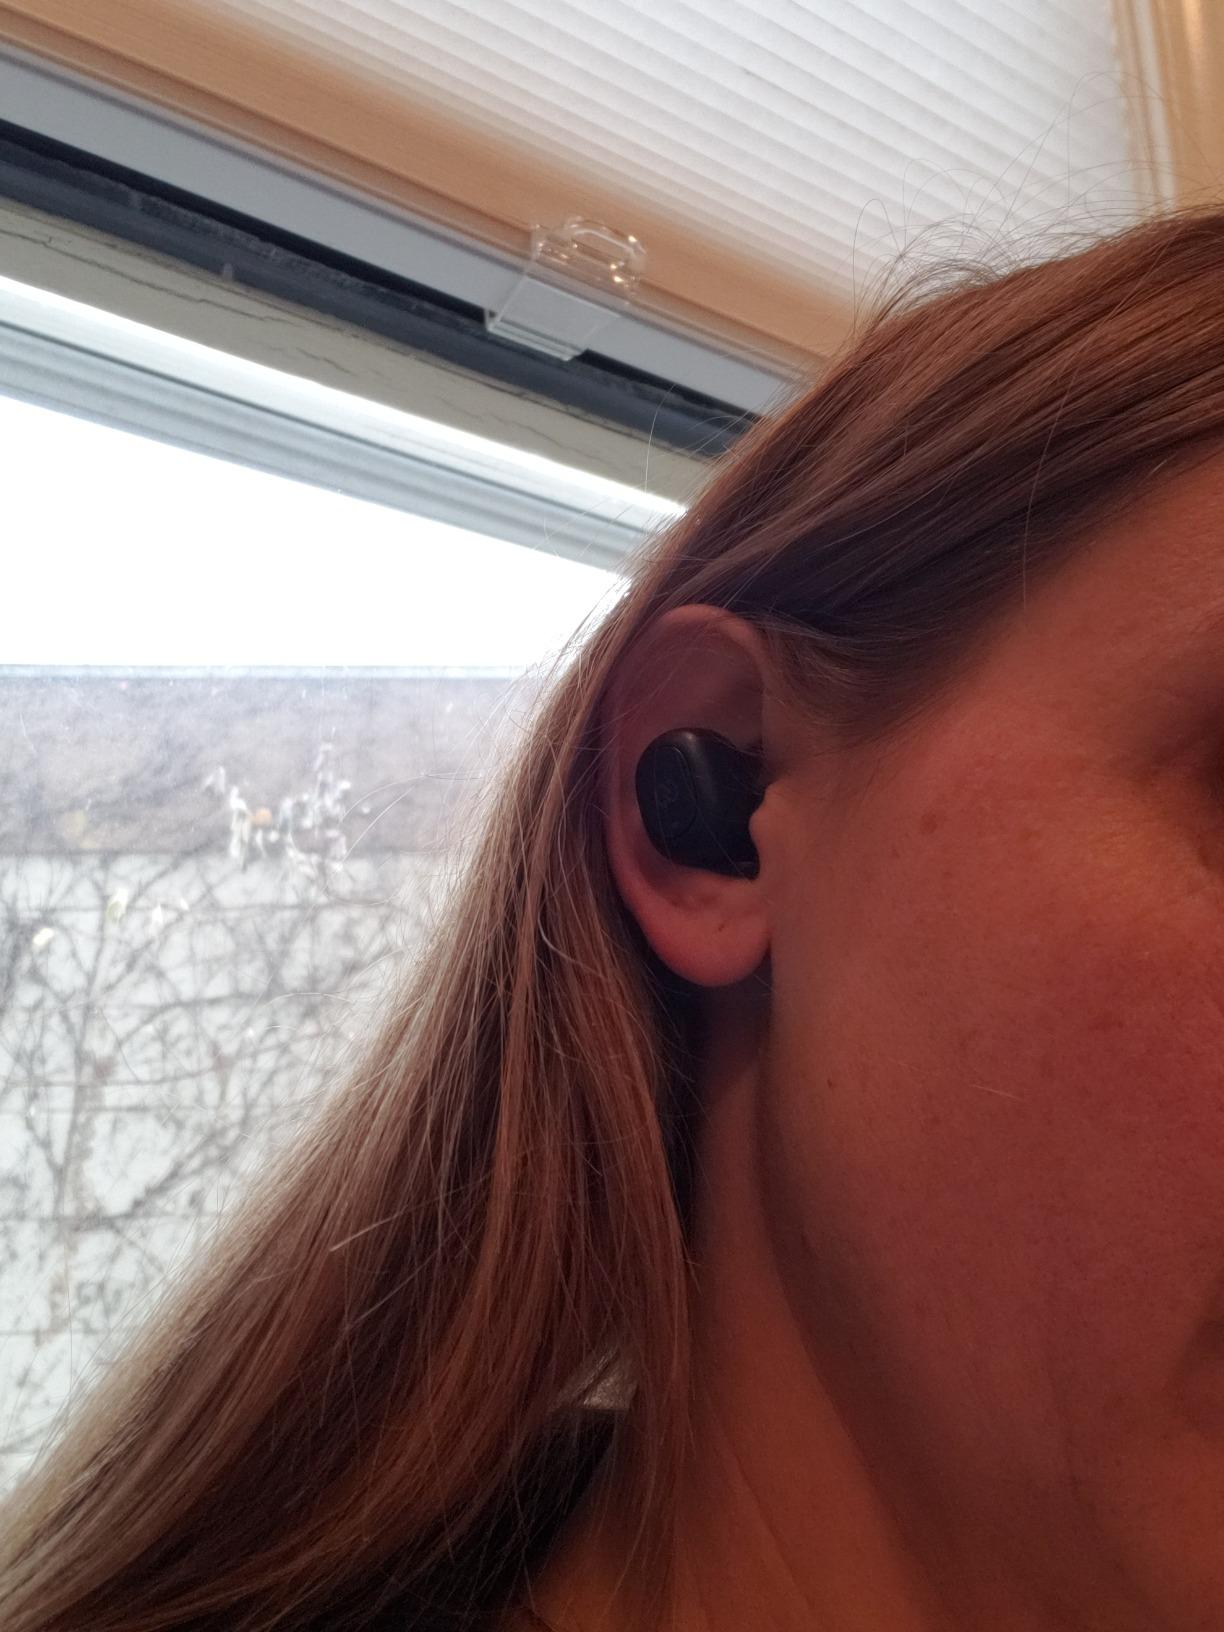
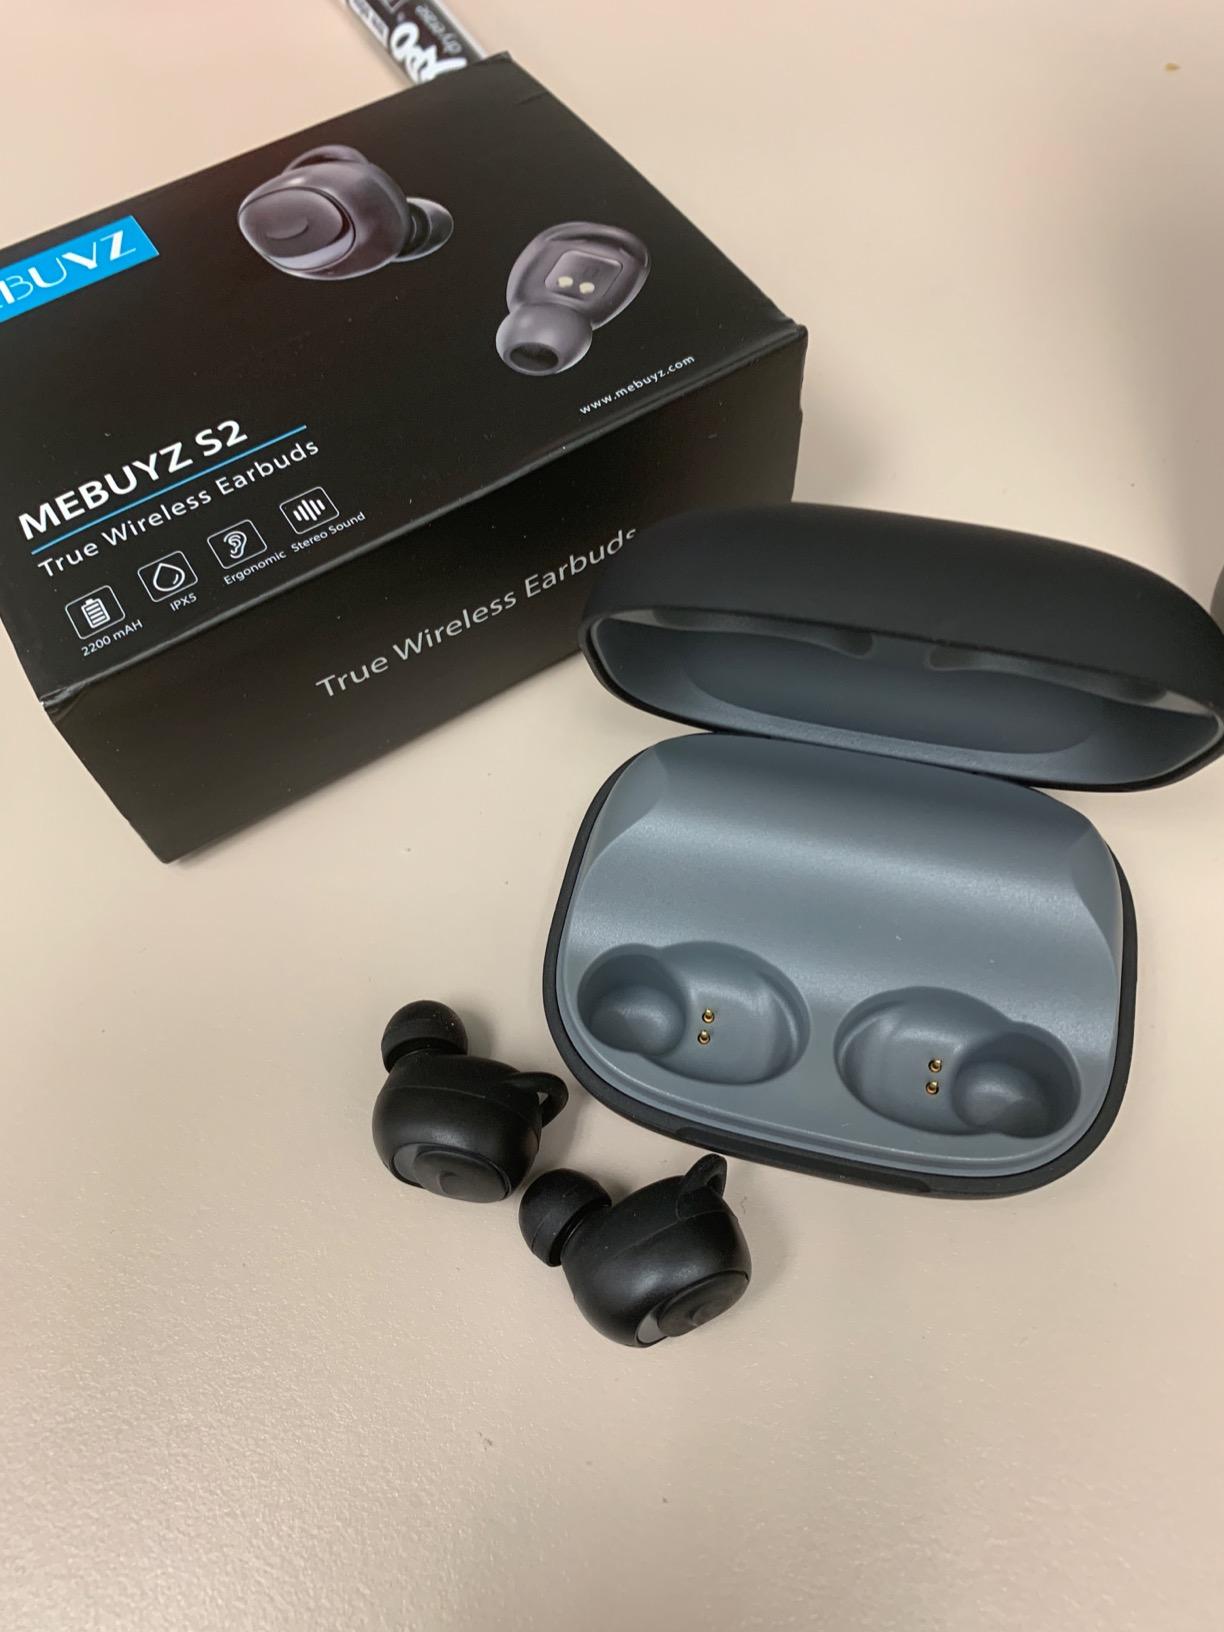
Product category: earbuds
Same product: no